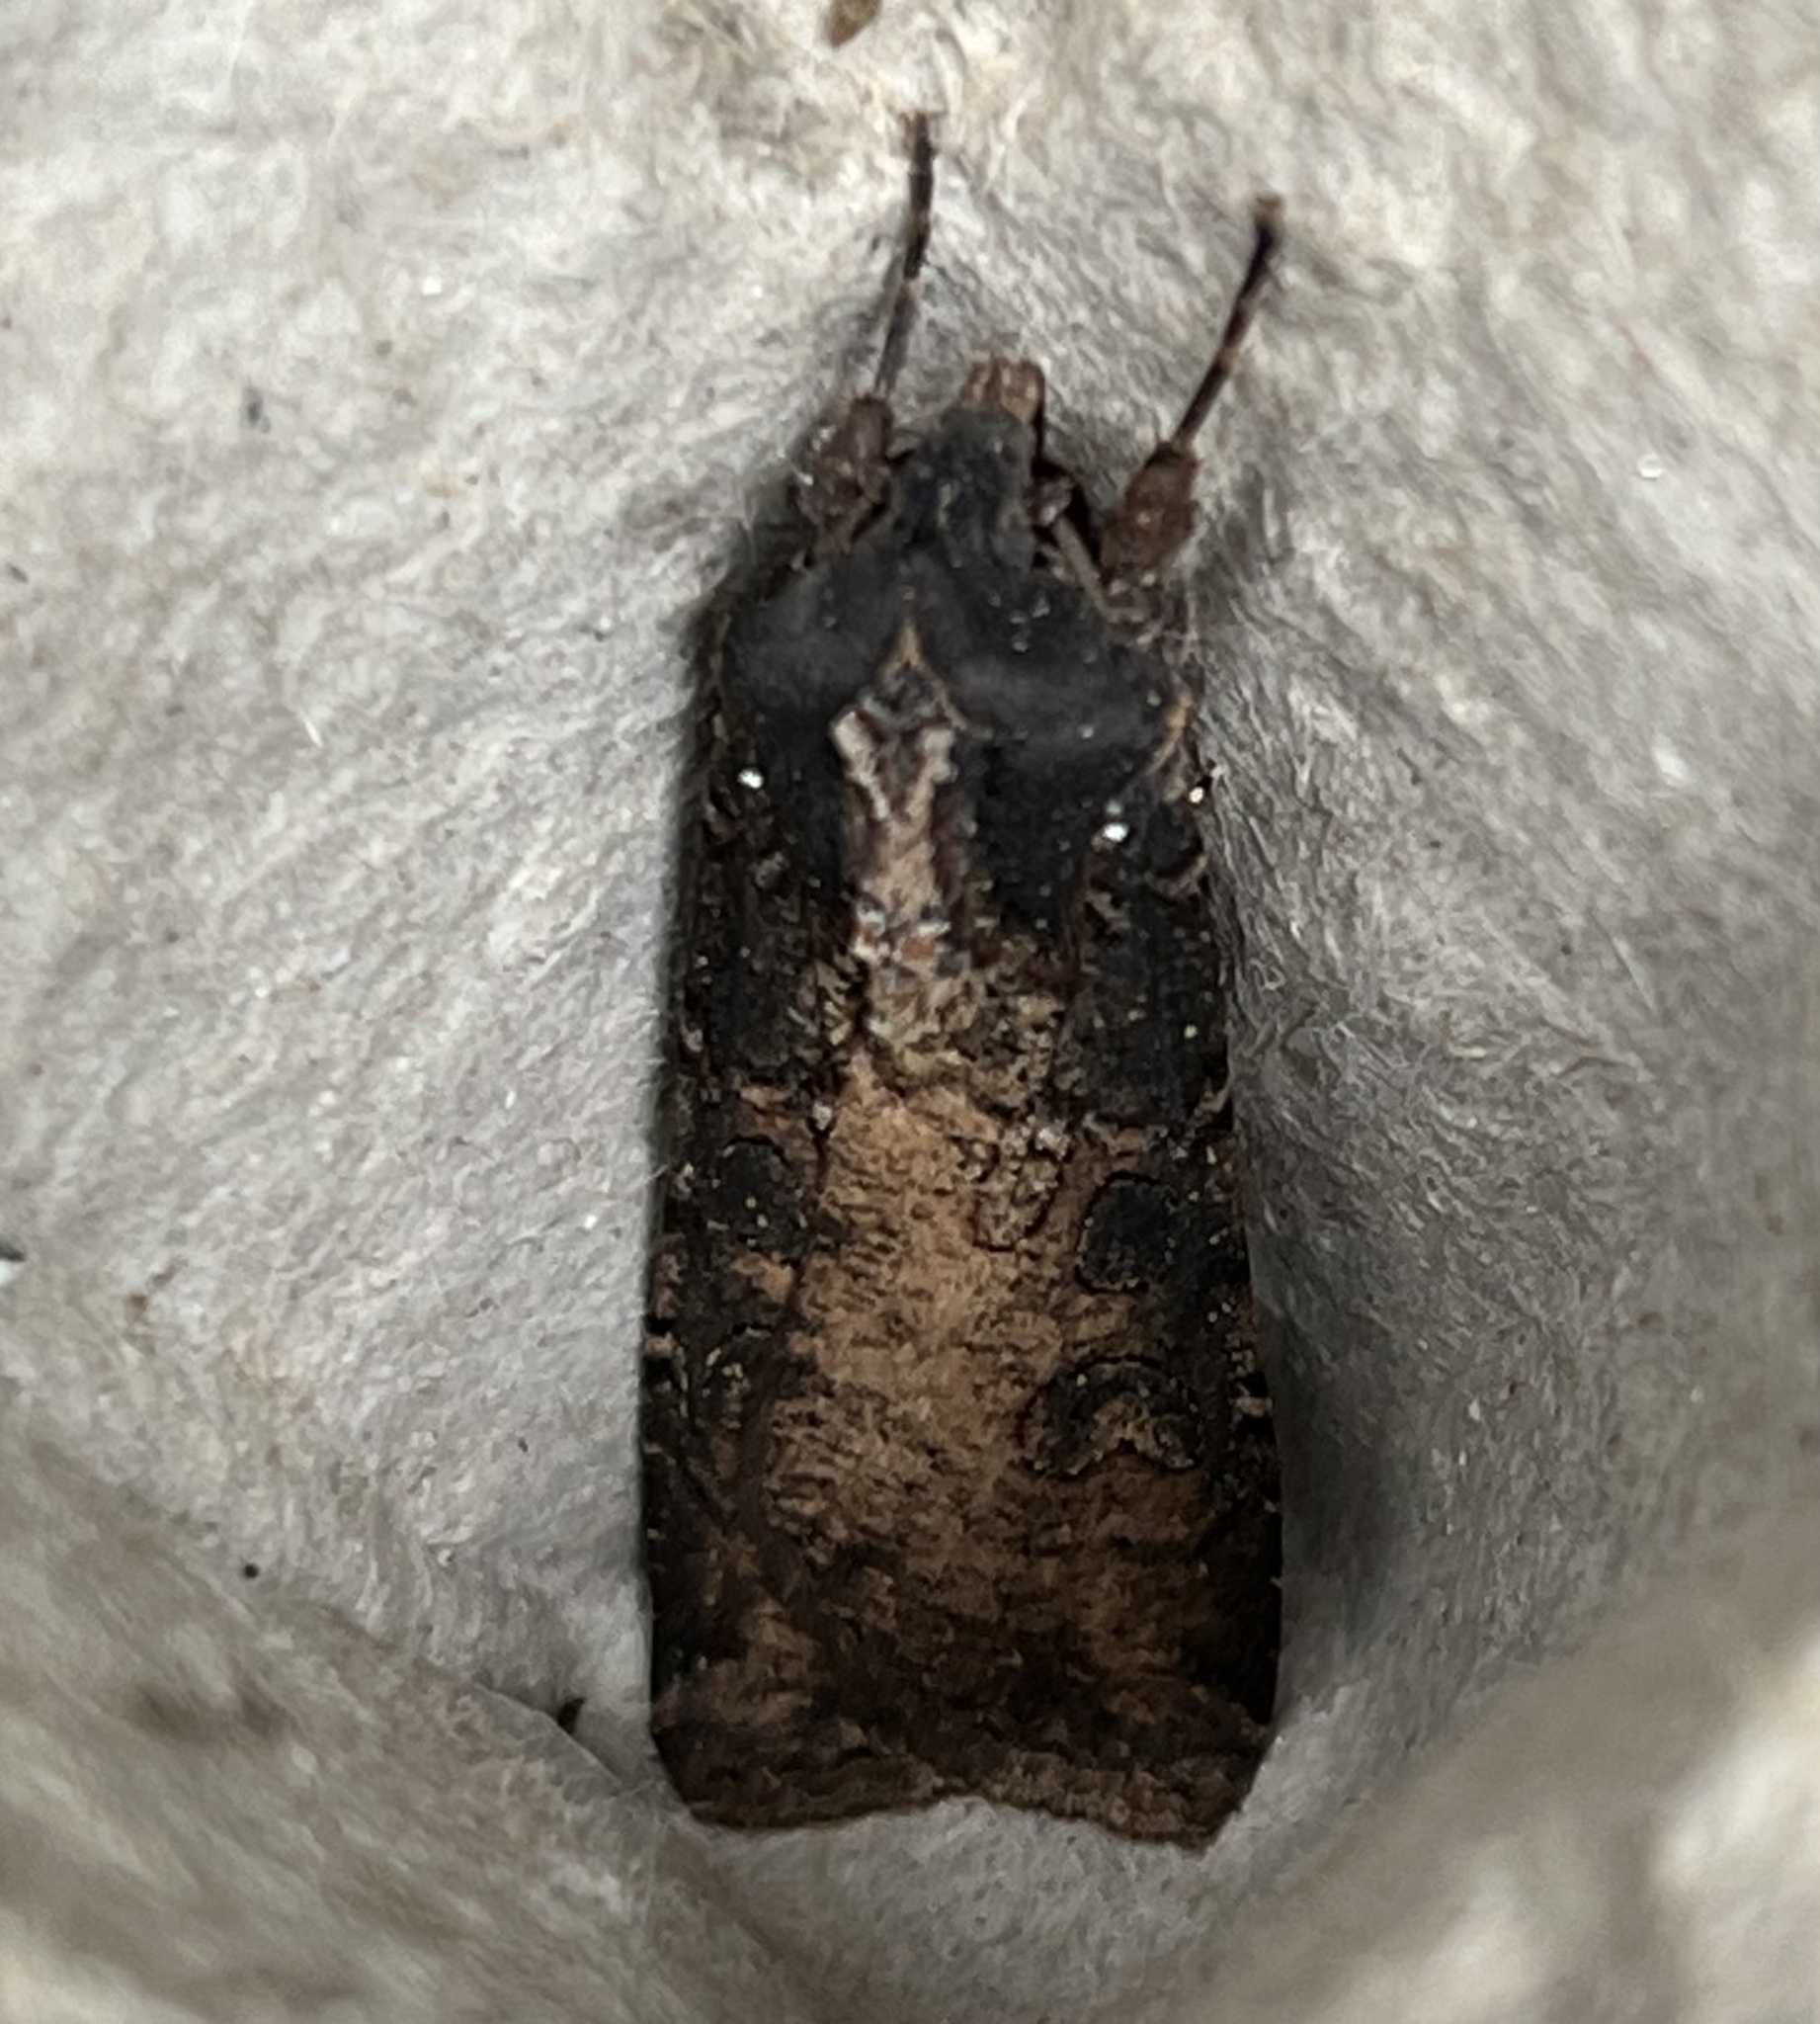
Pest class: cutworms